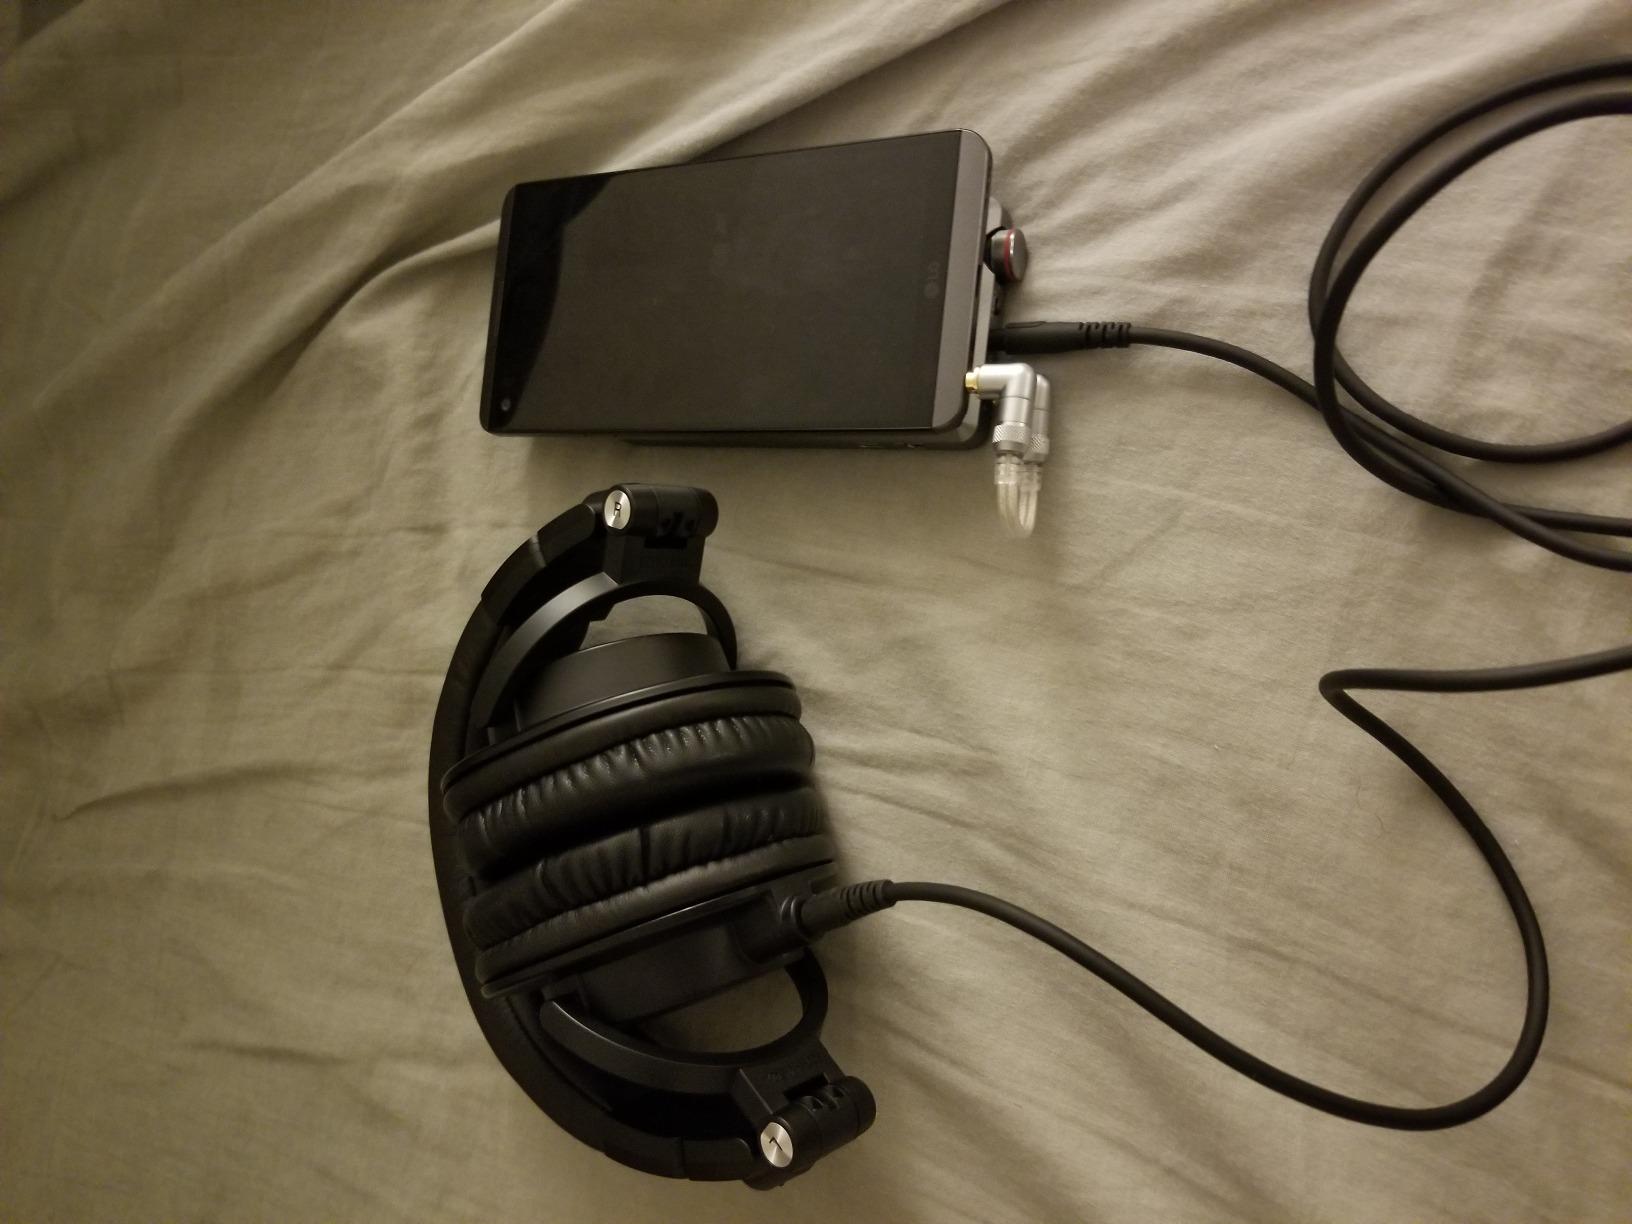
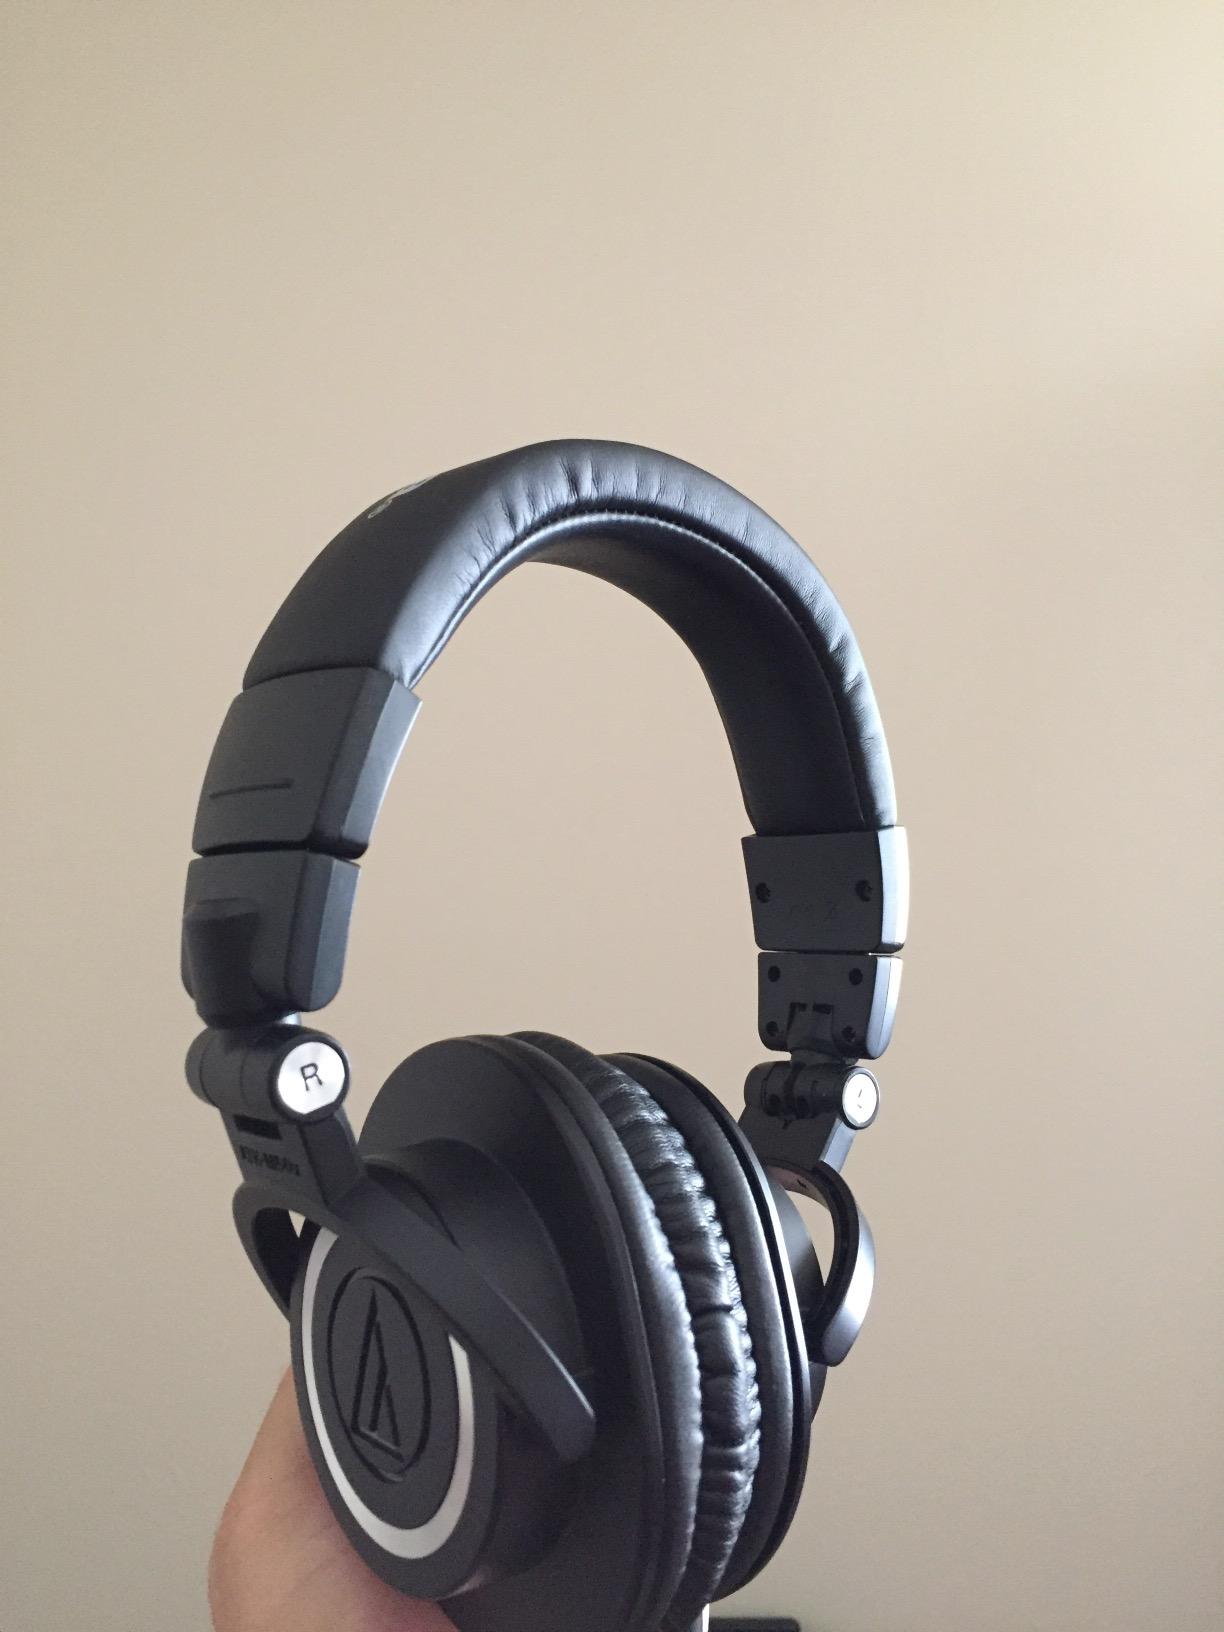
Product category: headphones
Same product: yes